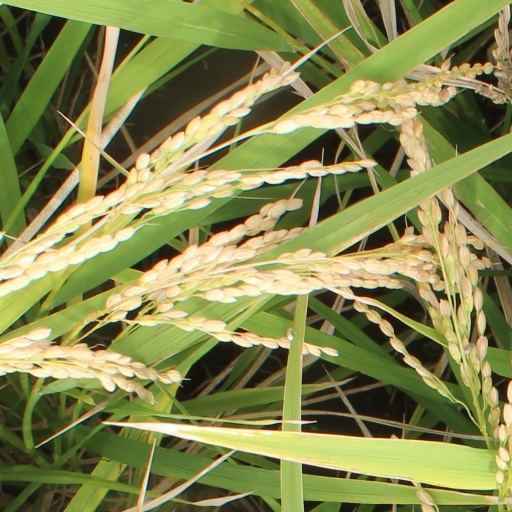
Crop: rice